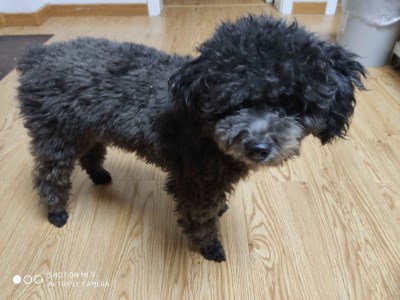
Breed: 7449-n000128-teddy